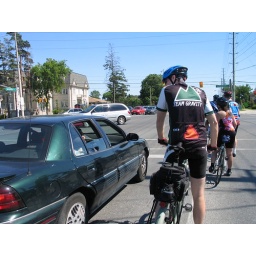
Murray conversing with a dog in the back seat. Also contained in the car was a kitchen sink!